Ontario Highway 11

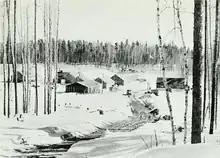
Construction camps such as this were built along the gap between Geraldton and Hearst. Several housed prisoners who were put to work on clearing the route of the highway.

In order to be eligible for federal funding, the DPHO established a network of provincial highways on February26, 1920. What would become Highway11 was routed along Yonge Street, its extension to the Penetanguishene Road, and the Muskoka Road as far as the Severn River.